Cambrai

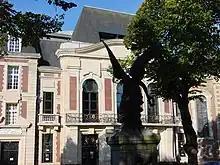
The theatre of Cambrai, between the National Conservatory of Music and Dramatic Art and the chapel of the old Saint-Julien Hospital

Cambrai has the label "Floral City" with three flowers awarded by the "National Council of Floral Cities and Villages of France" in the Floral Competition of Cities and Villages.